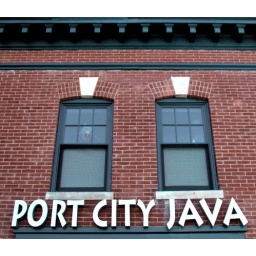
Here kitty, kitty, kitty. (Random large cat in the window above capitlol hill coffee shop.)